Picayune Creole Cookbook

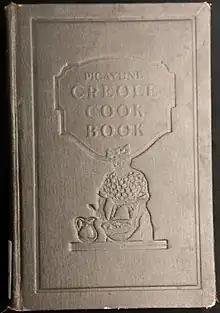
The embossed cover of the Picayune's Creole Cookbook.

Picayune's Creole Cookbook (also known as the Times-Picayune Creole Cookbook) was a cookbook first published in 1900 by the Picayune newspaper in New Orleans. The book contains recipes contributed by white women who had collected them from Black cooks who had created or learned the recipes while enslaved. Recipes represented were developed from the late 18th through the early 20th centuries.